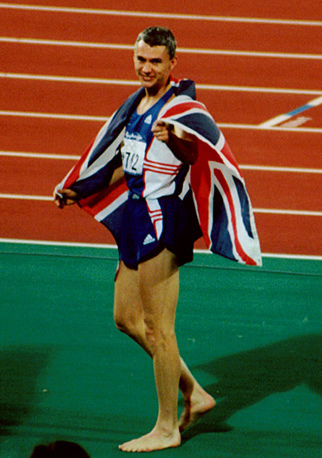
โจนาทาน เอดเวิดส์ (นักกีฬา)

| name = โจนาทาน เอดเวิดส์
| image = Jonathan Edwards olympics 2000 (cropped).jpg
| caption = โจนาทาน เอดเวิดส์ในโอลิมปิกฤดูร้อน 2000 ที่ซิดนีย์ รัฐนิวเซาท์เวลส์ ประเทศออสเตรเลีย
| full_name = โจนาทาน เดวิด เอดเวิดส์
| birth_place = เวสต์มินสเตอร์ ลอนดอน ประเทศอังกฤษ
| residence = กอสฟอร์ธ ไทน์แอนด์เวียร์ ประเทศอังกฤษ
| nationality = อังกฤษ
| education = Academic degree#United Kingdom|ปริญญาในสาขาฟิสิกส์
| alma_mater = วิทยาลัยแวนมิลเดิร์ต มหาวิทยาลัยเดอรัม
| sport = นักกรีฑา
Medal|Country |
Medal|Country |
โจนาทาน เดวิด เอดเวิดส์ (; เกิดวันที่ 10 พฤษภาคม ค.ศ. 1966) ที่กรุงลอนดอน เป็นอดีตนักกีฬาเขย่งก้าวกระโดด เคยได้รับเหรียญทองโอลิมปิก กีฬาเครือจักรภพ ยูโรเปียนแชมเปียนชิป และเวิลด์แชมเปียนชิป ถือสถิติโลกมาตั้งแต่ปี ค.ศ. 1995 หลังจากเกษียณจากการเป็นนักกีฬา เอดเวิดส์ ทำงานเป็นผู้บรรยายและผู้ดำเนินรายการทางช่องบีบีซี
== อ้างอิง ==
== แหล่งข้อมูลอื่น ==
*
*
*
*
*
* Jonathan Edwards, Interview on London's 2012 Olympic Games
หมวดหมู่:นักกรีฑาชาวอังกฤษ
หมวดหมู่:พิธีกรชาวอังกฤษ
หมวดหมู่:บุคคลจากนิวคาสเซิลอะพอนไทน์
หมวดหมู่:นักกีฬาสหราชอาณาจักรที่ได้เหรียญทองโอลิมปิก
หมวดหมู่:นักกีฬาเหรียญเงินโอลิมปิก
หมวดหมู่:นักกีฬาจากลอนดอน
หมวดหมู่:บุคคลจากมหาวิทยาลัยเดอรัม
หมวดหมู่:บุคคลจากเวสต์มินสเตอร์